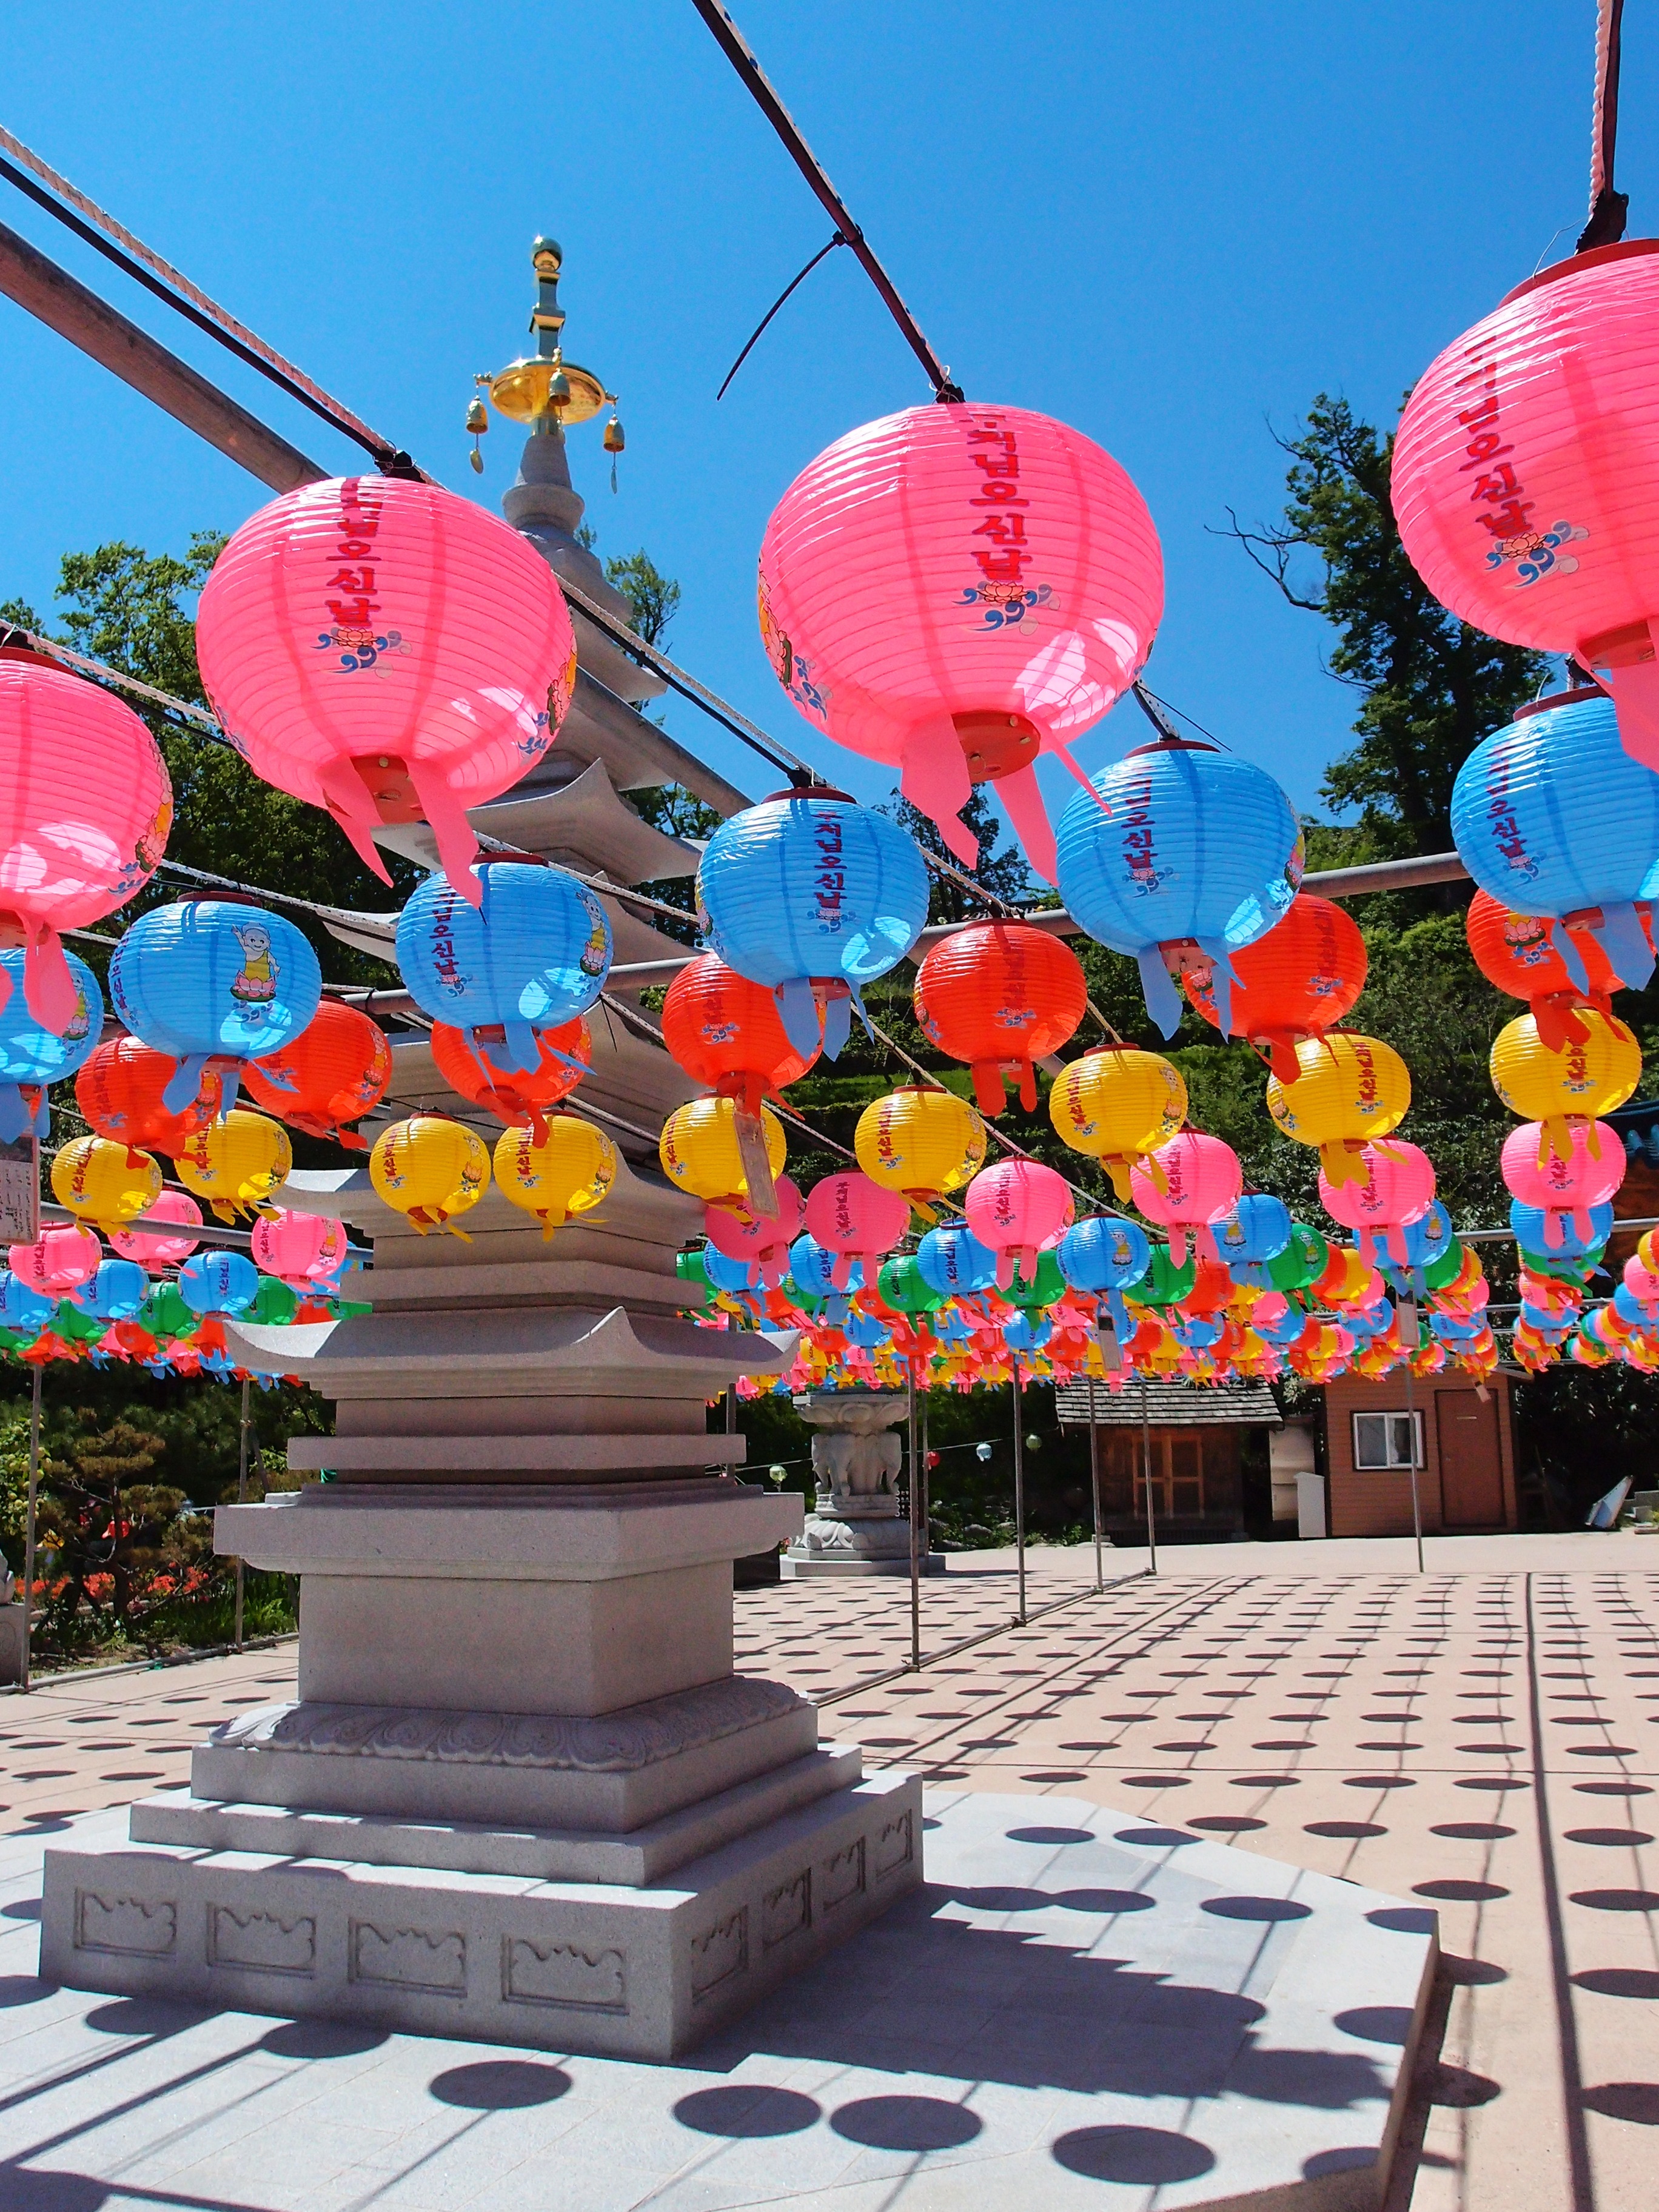
flower, color, stone tower, gangwon do, sokcho, naksansa